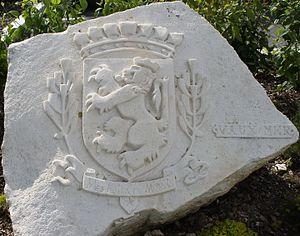
Blason de la commune, Fr-17-Vaux-sur-Mer.
Vaux-sur-Mer est une commune du Sud-Ouest de la France, située dans le département de la Charente-Maritime. Ses habitants sont appelés les Vauxois et les Vauxoises.